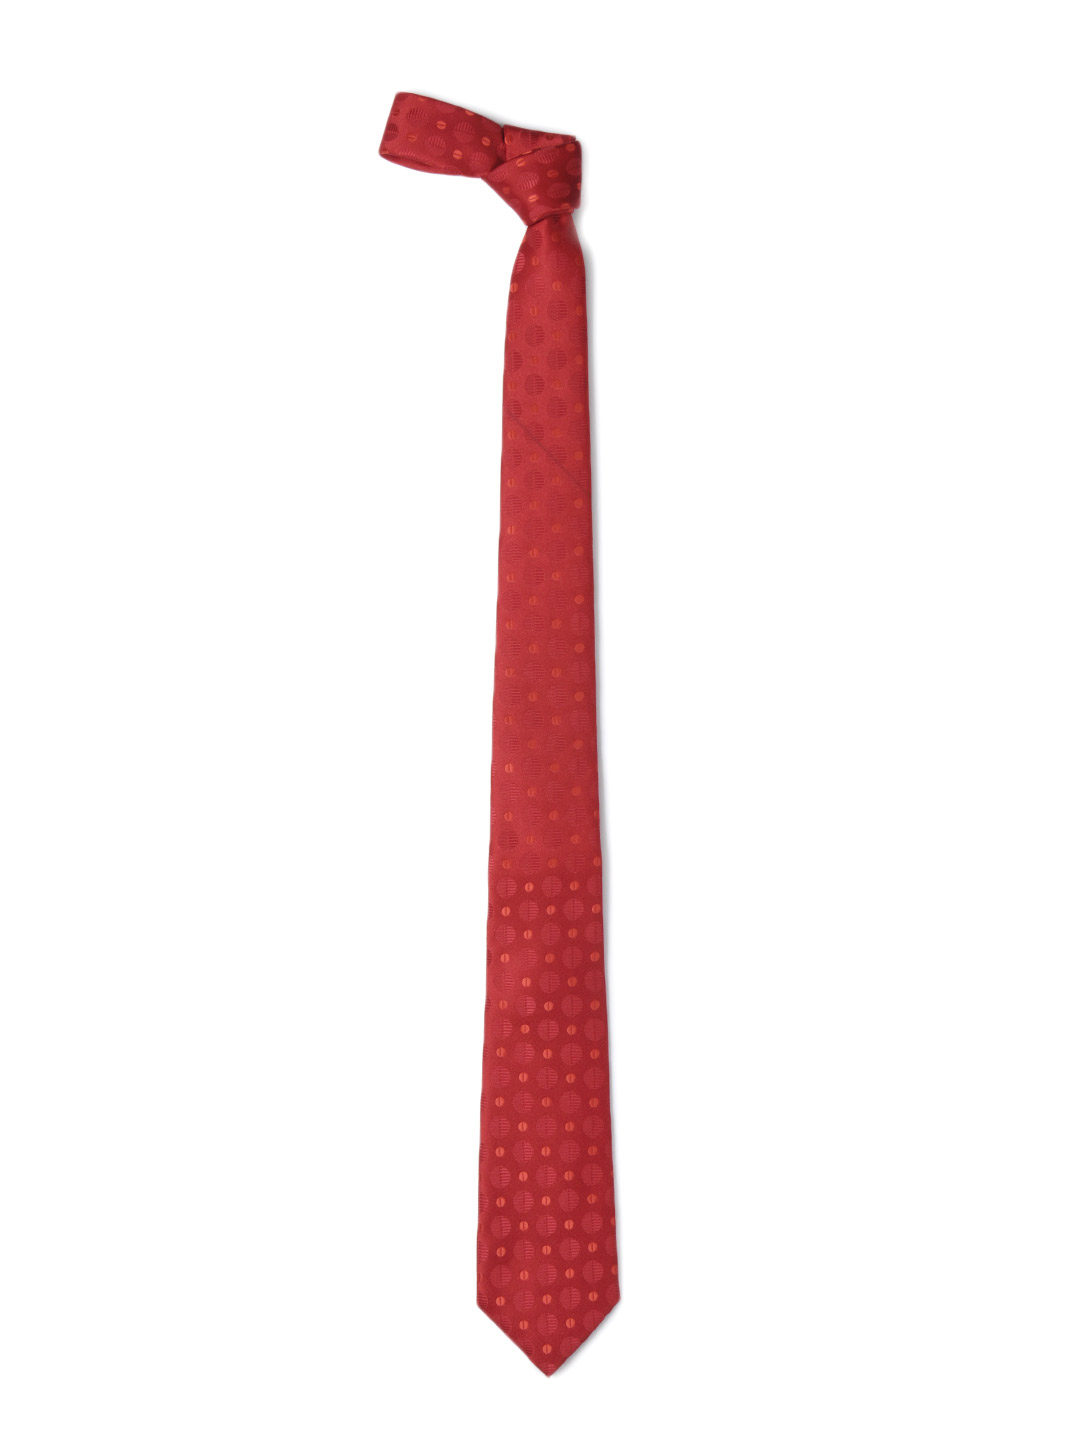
Park Avenue Men Red Tie
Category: Accessories / Ties / Ties
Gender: Men
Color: Red
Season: Summer 2012
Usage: Casual